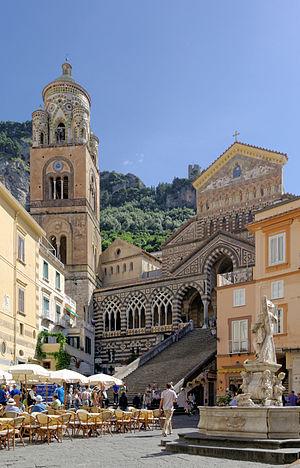
L'archidiocèse d'Amalfi-Cava de' Tirreni est un archidiocèse catholique italien avec résidence à Amalfi, près de Naples. En 1986 le diocèse de Cava et Sarno est fusé avec l'archidiocèse d'Amalfi. Aujourd'hui l'archidiocèse est un suffragant de l'archidiocèse de Salerne-Campagna-Acerno.
Le dôme d'Amalfi est la plus importante église de la commune d'Amalfi, en Campanie. Elle est dédiée à l'apôtre André.
La liste suivante recense les cathédrales en Italie.